Mabel FitzRobert, Countess of Gloucester

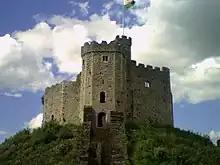
Cardiff Castle in Wales, was one of the properties Mabel brought her husband, Robert upon their marriage

Mabel's marriage to the future Earl of Gloucester (known as Robert of Caen or Robert FitzRoy or FitzEdith), an illegitimate son of King Henry I, was solemnized in June 1119, although their marriage may have been contracted as early as 1107; it is recorded by "Orderic Vitalis" who also names her parents. Robert would later become an important figure during the turbulent period in English history known as The Anarchy which occurred in the reign of King Stephen of England. Throughout the civil war, he was a loyal supporter of his half-sister Empress Matilda who would make him the chief commander of her army. He had originally sworn fealty to King Stephen, but after quarrelling with him in 1137, his English and Welsh possessions were forfeited, and thus he joined forces with Matilda.